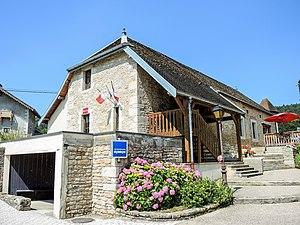
Mairie d'Epeugney. Doubs